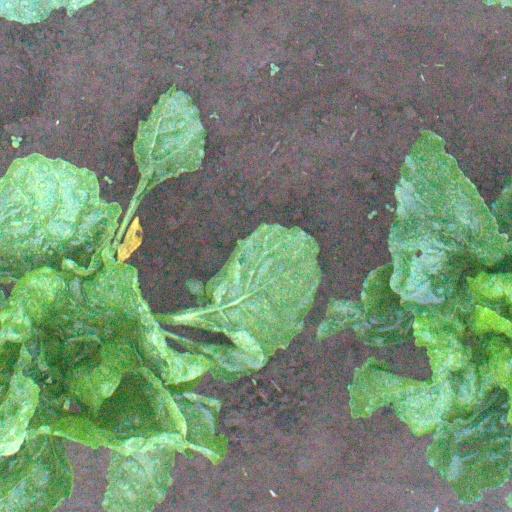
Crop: sugar beet